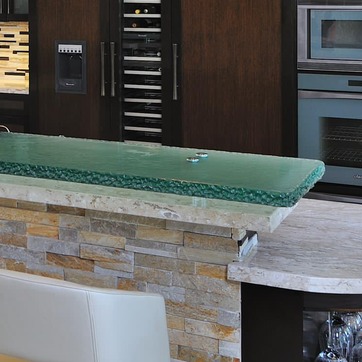
Material: polishedstone